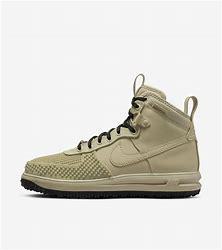
Brand: Nike
Model: Lunar Force 1 Duckboot